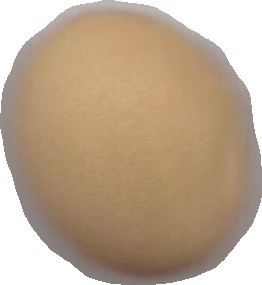
Variety: Dega